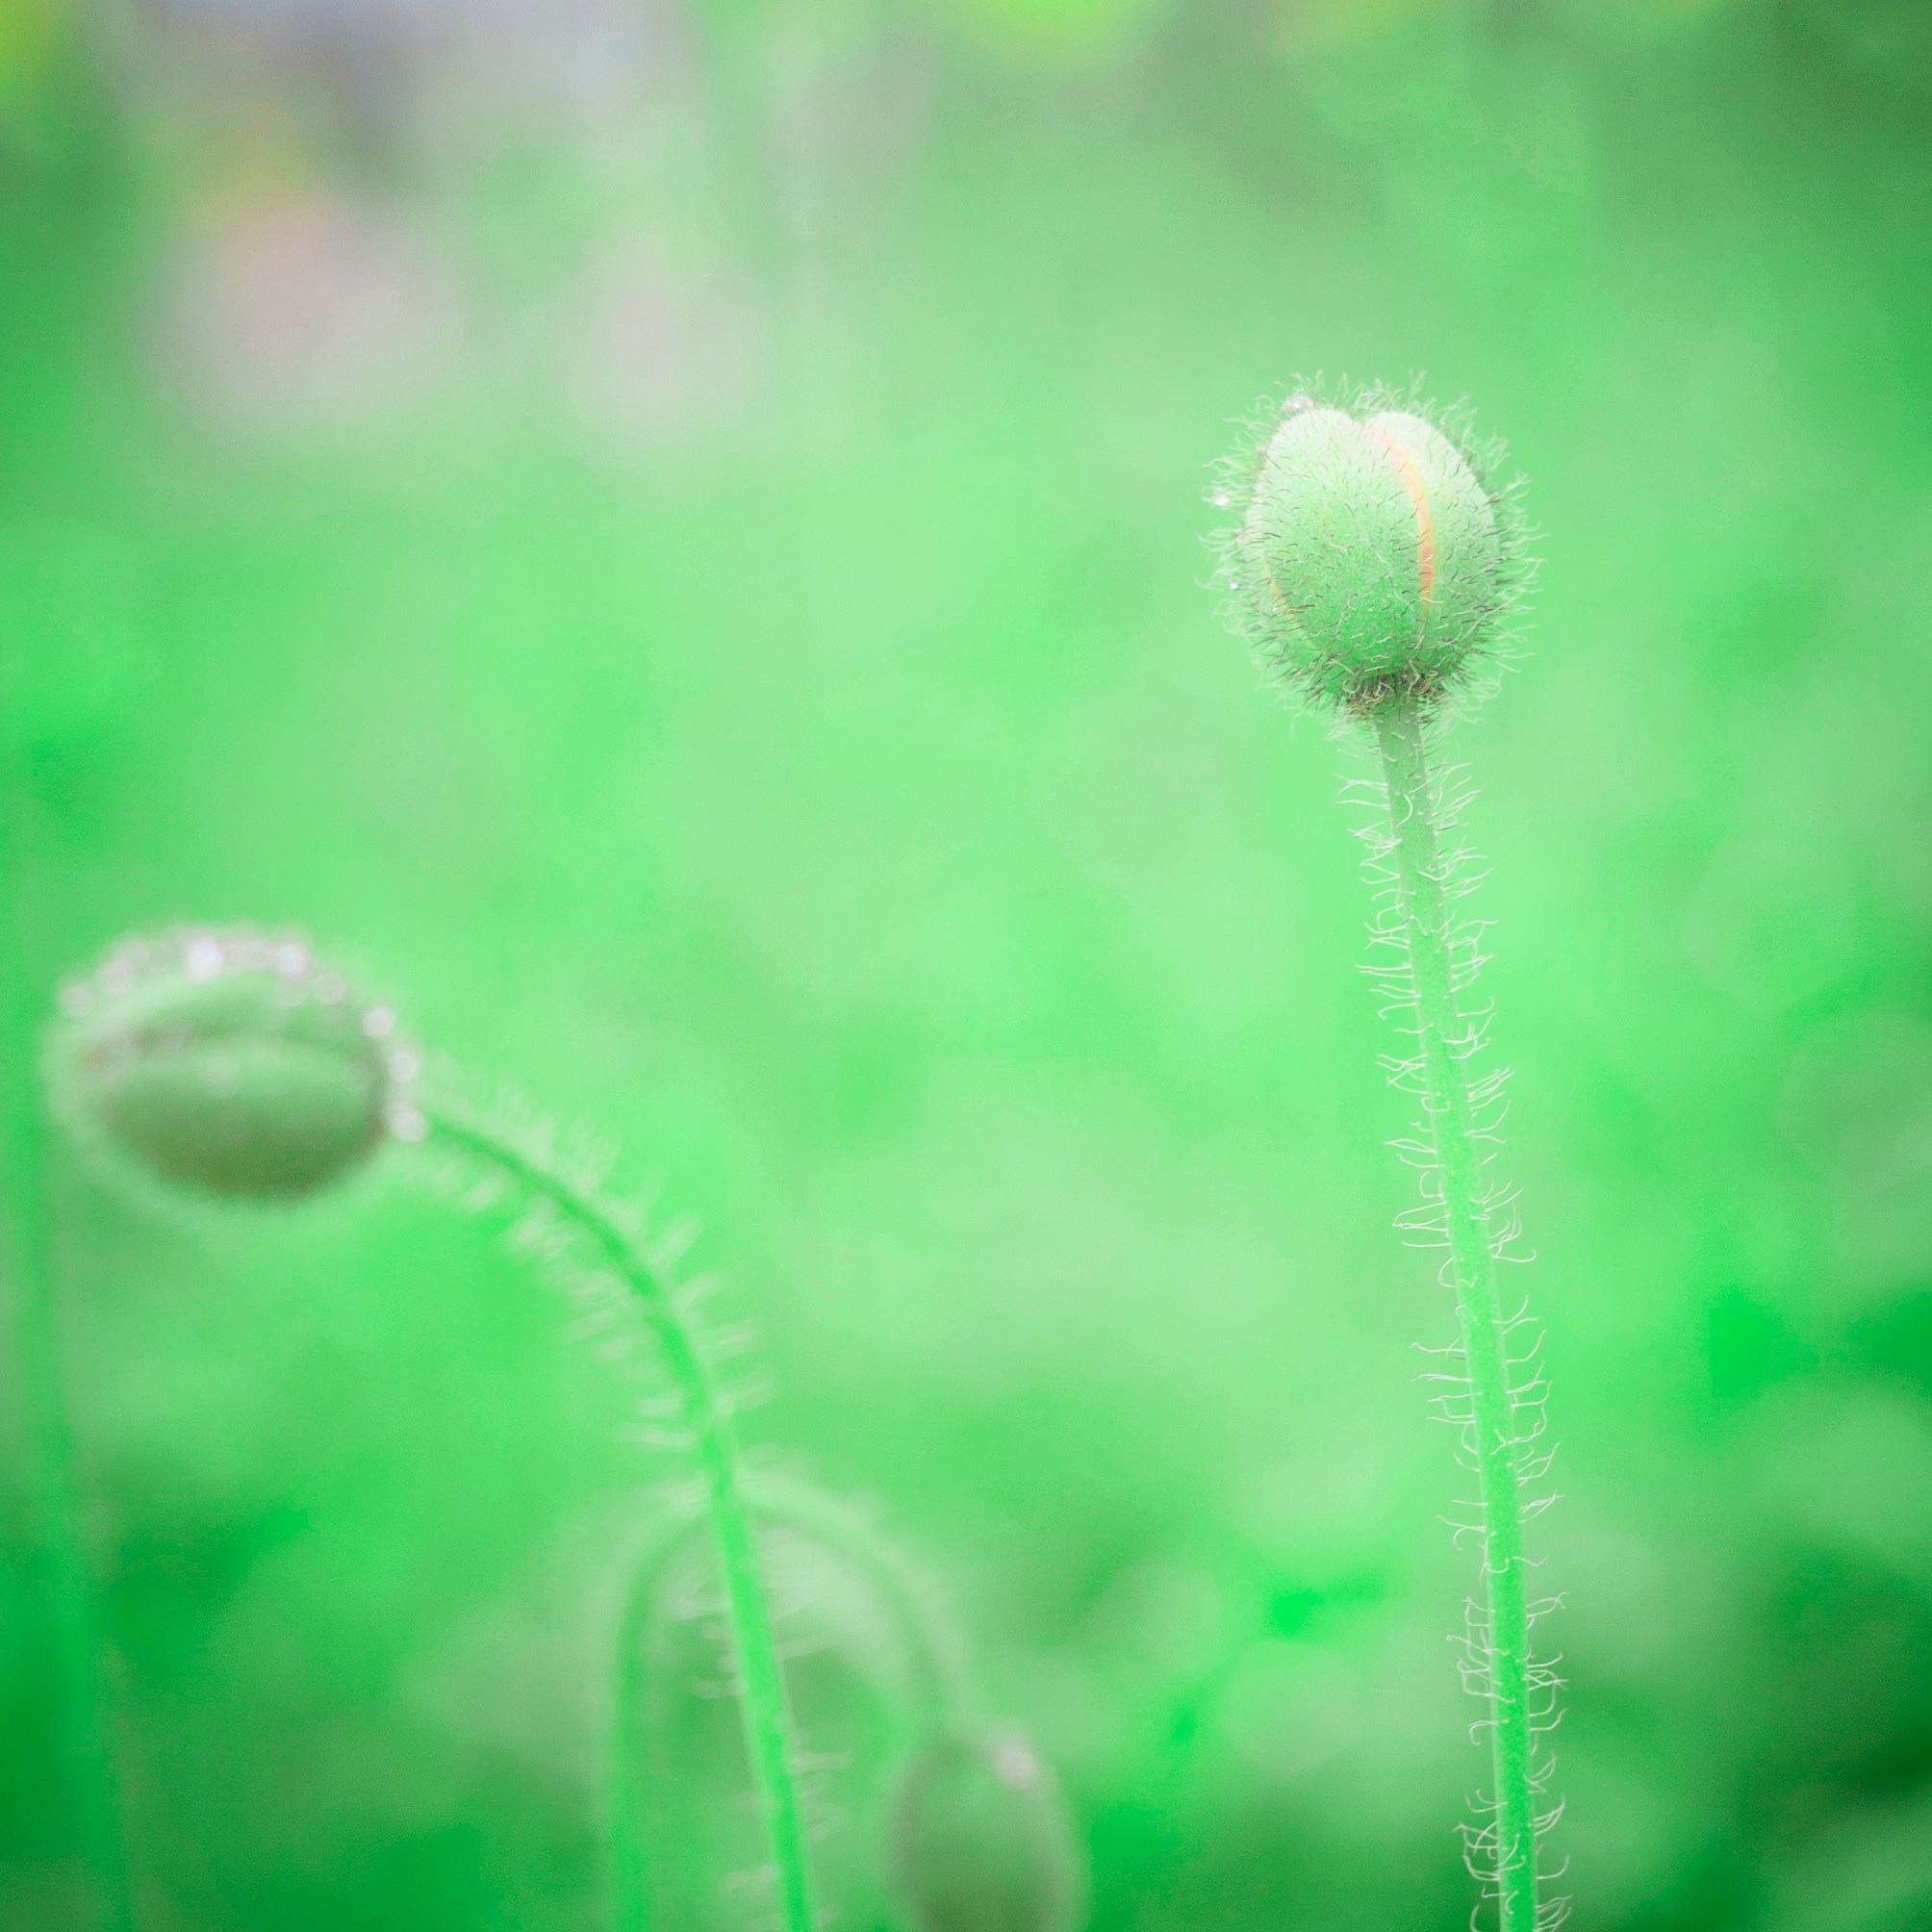
water, nature, grass, dew, plant, photography, dandelion, sunlight, leaf, flower, petal, green, flora, close up, moisture, macro photography, flowering plant, daisy family, grass family, plant stem, land plant